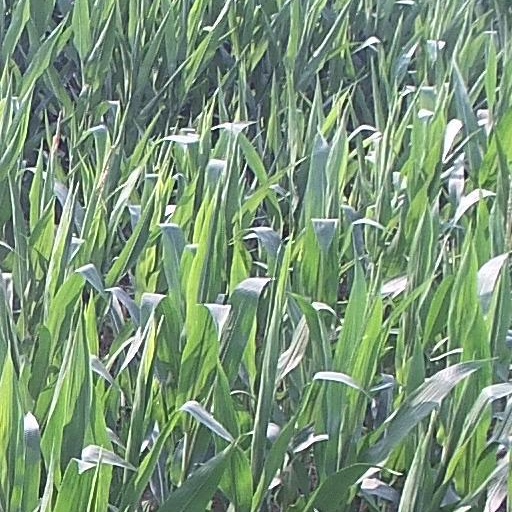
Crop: maize; corn